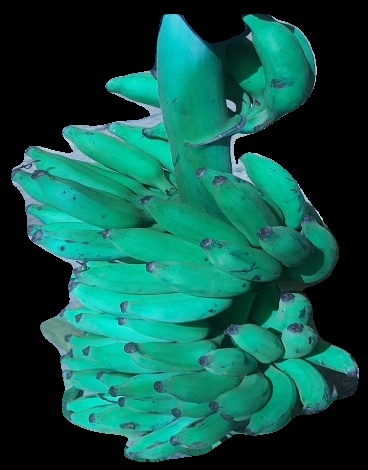
Variety: elakki-bale
Grade: grade3